LGBTQ culture

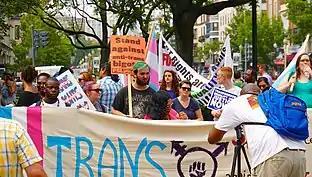
First trans solidarity rally and march, Washington, DC USA (2015)

Some U.S. studies have found that the majority of gay male couples are in monogamous relationships. A representative U.S. study in 2018 found that 32% of gay male couples had open relationships. Research by Colleen Hoff of 566 gay male couples from the San Francisco Bay Area funded by the National Institute of Mental Health found that 45 percent were in monogamous relationships, however it did not use a representative sample. Gay actor Neil Patrick Harris has remarked, "I'm a big proponent of monogamous relationships regardless of sexuality, and I'm proud of how the nation is steering toward that."